Brooke Burke

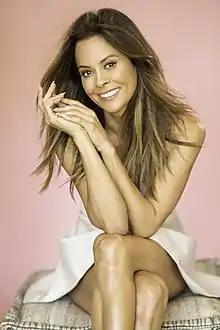
Burke in 2021

Brooke Lisa Burke (born September 8, 1971) is an American television and fitness personality, model, author, actress, and businesswoman. She is known for hosting the E! Network travel show "Wild On!" (1999–2002), CBS's "Rock Star" (2005–2006), and TV Land's "She's Got the Look" (2010). After winning the seventh season of "Dancing with the Stars", Burke served as co-hostess of the show from season ten to season seventeen (2010–2013). In 2017, Burke launched "Brooke Burke Body", a fitness app with workout videos featuring her. Since 2023, Brooke has served as the host of "", joining the series in its 10th season.